Francis C. Lawrance Jr.

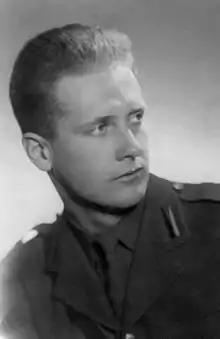
Lawrance's grandson, Prince

Through his son Charles, he was the grandmother of Emily Lawrance (1911–2004), who married author Joseph S. Frelinghuysen Jr., and Francis Cooper Lawrance (1916–2004).